V. R. Prabodhachandran Nayar

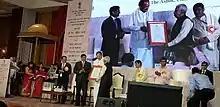
V R Prabodhachandran Nayar receiving Shreshta Malayala Basha Puraskaaram of Govt. of India, from Honorable Vice President of India, Shri M. Venkiaha Naidu (4 April 2019) New Delhi

V. R. Prabodhachandran Nayar (also spelled Prabodhachandran Nair), popularly known as VRP Nayar, is a Phonetics expert of Kerala. He is the pioneer in the study of the phonology of the Malayalam language. Apart from phonology, he is also interested in syntax and stylistics.